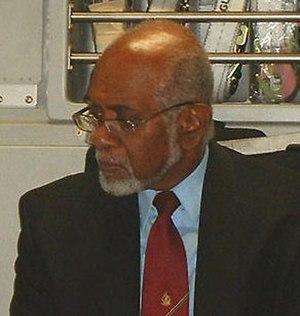
Kalkot Matas Kelekele, ou Kalkot Mataskelekele, né en 1949, est un homme d'État vanuatais. Il est président de la République de Vanuatu du 16 août 2004 au 16 août 2009 et n'exclut pas de se représenter aux élections qui doivent se tenir dans les trois semaines suivant la vacance du poste.
Le président de la République est le chef d'État de la république de Vanuatu.